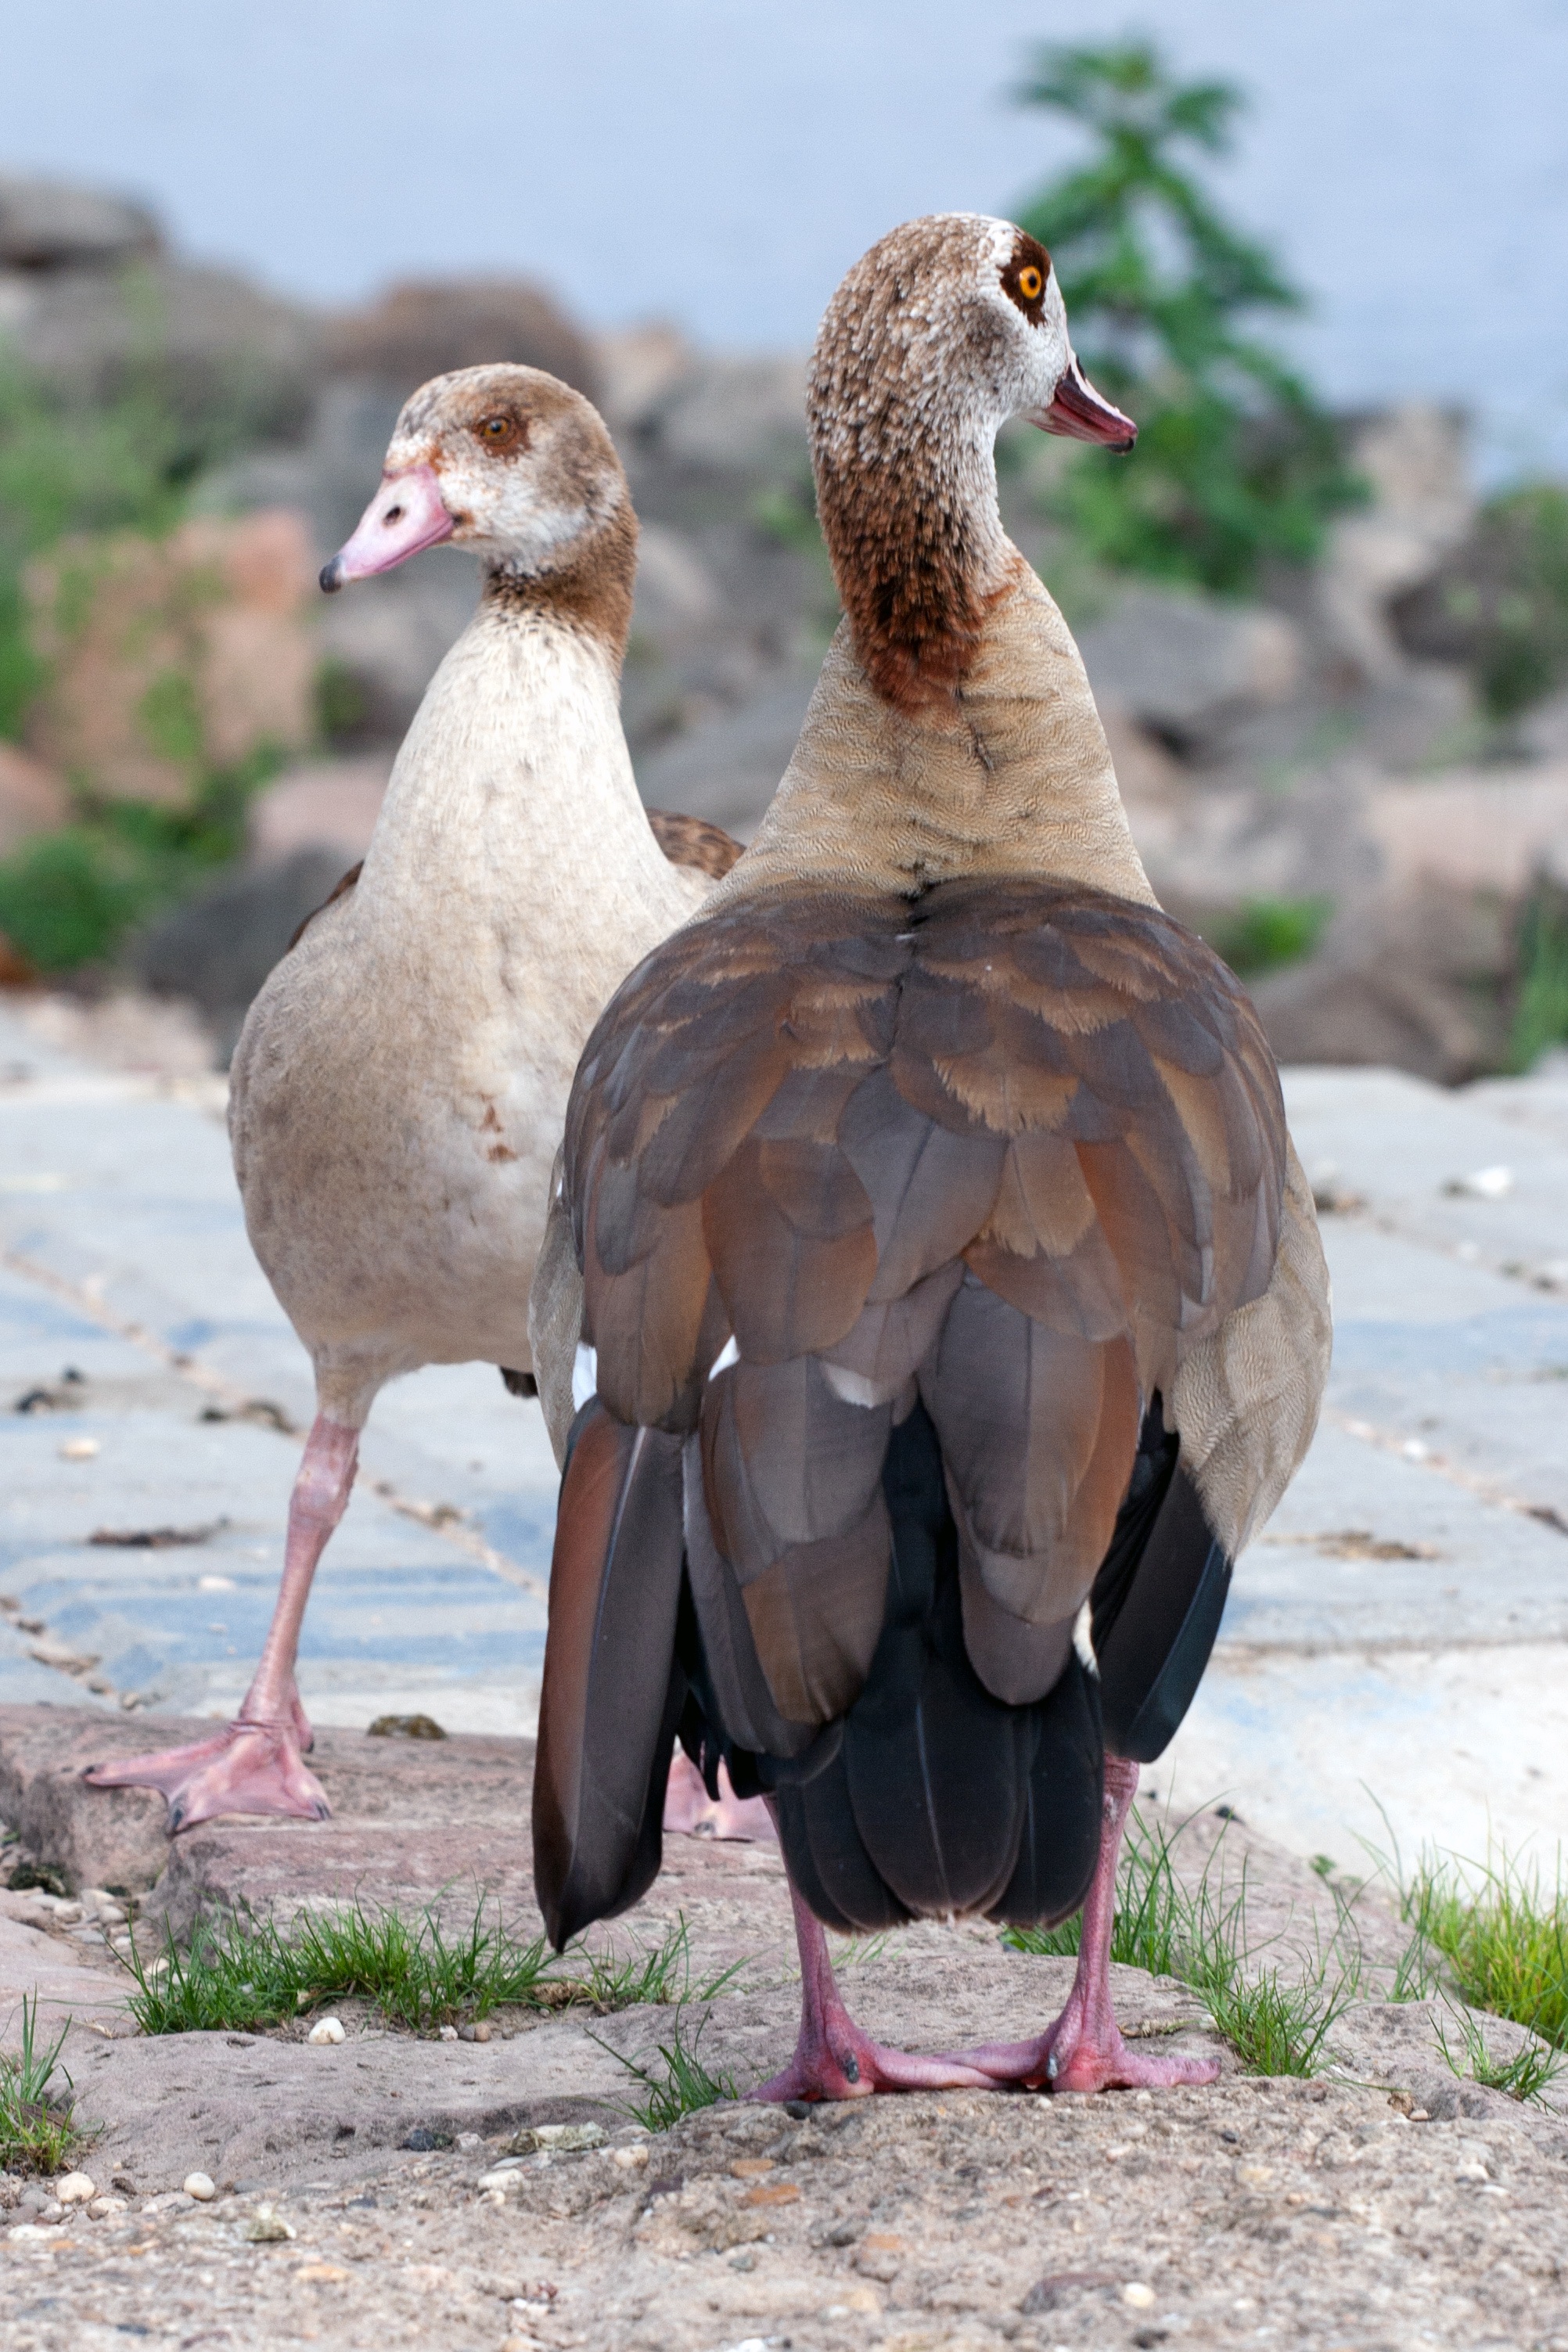
bird, river, wildlife, wild, beak, fowl, fauna, goose, vertebrate, water bird, nilgans, pigeons and doves, stock dove, widgans